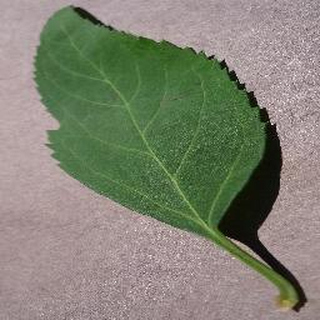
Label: healthy_cherry